Gold Coast (Connecticut)

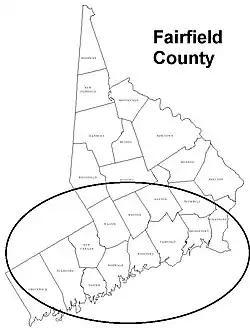
Gold Coast of Fairfield County

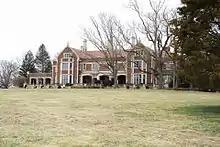
Waveny Park in New Canaan. Part of the Gold Coast of Connecticut, 2017

The Gold Coast, also known as Lower Fairfield County or Southwestern Connecticut, is an affluent part of Western Connecticut that includes the entire southern portion of Fairfield County as defined by the U.S. Census Bureau, Super-Public Use Microdata Area (Super-PUMA) Region 09600. The area is about northeast of New York City, and is home to many wealthy Manhattan business executives. Parts of the region are served by the Western Connecticut Council of Governments.